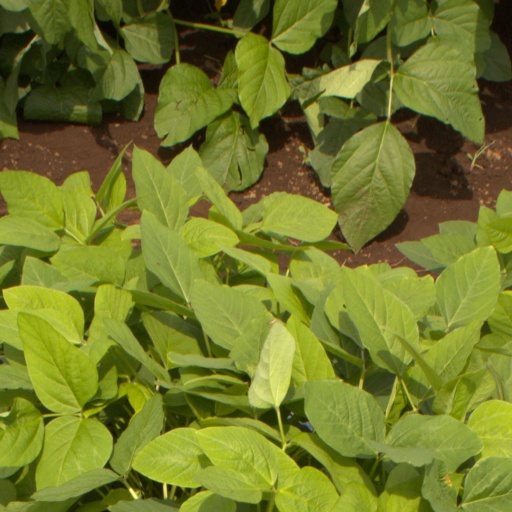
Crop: soybean